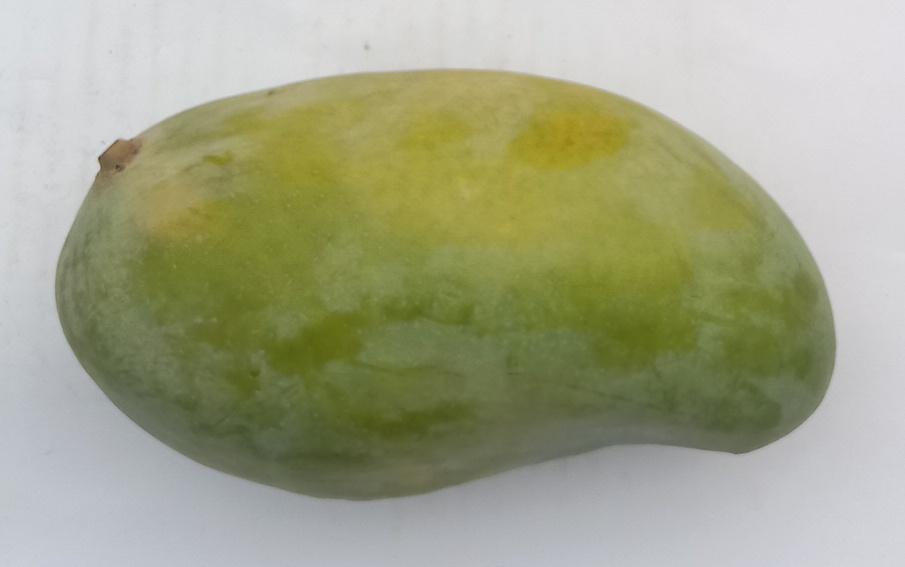
Mango variety: Sindhri